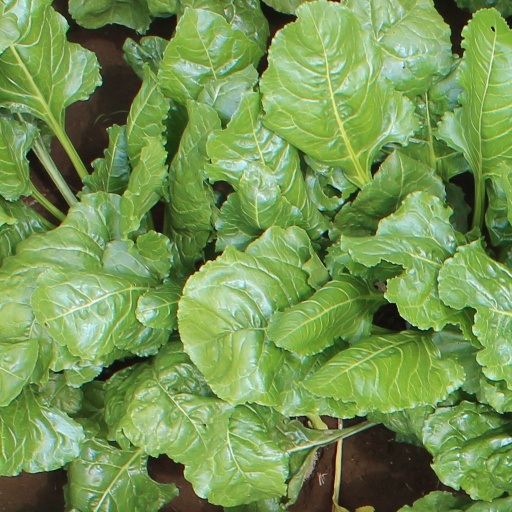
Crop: sugar beet